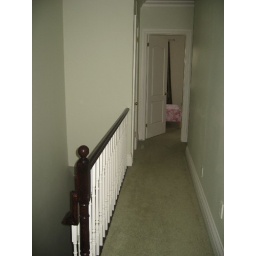
corridor in the 2rd floor